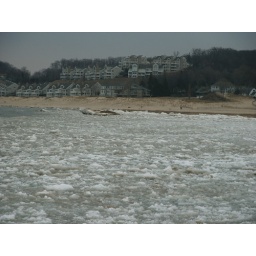
It was interesting to watch the water swishing around the ice and sand and frozen muck..Holland State Park, 3/06